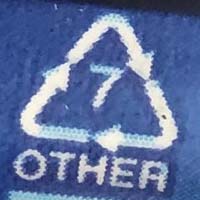
Plastic recycling code class: 7_other_resins